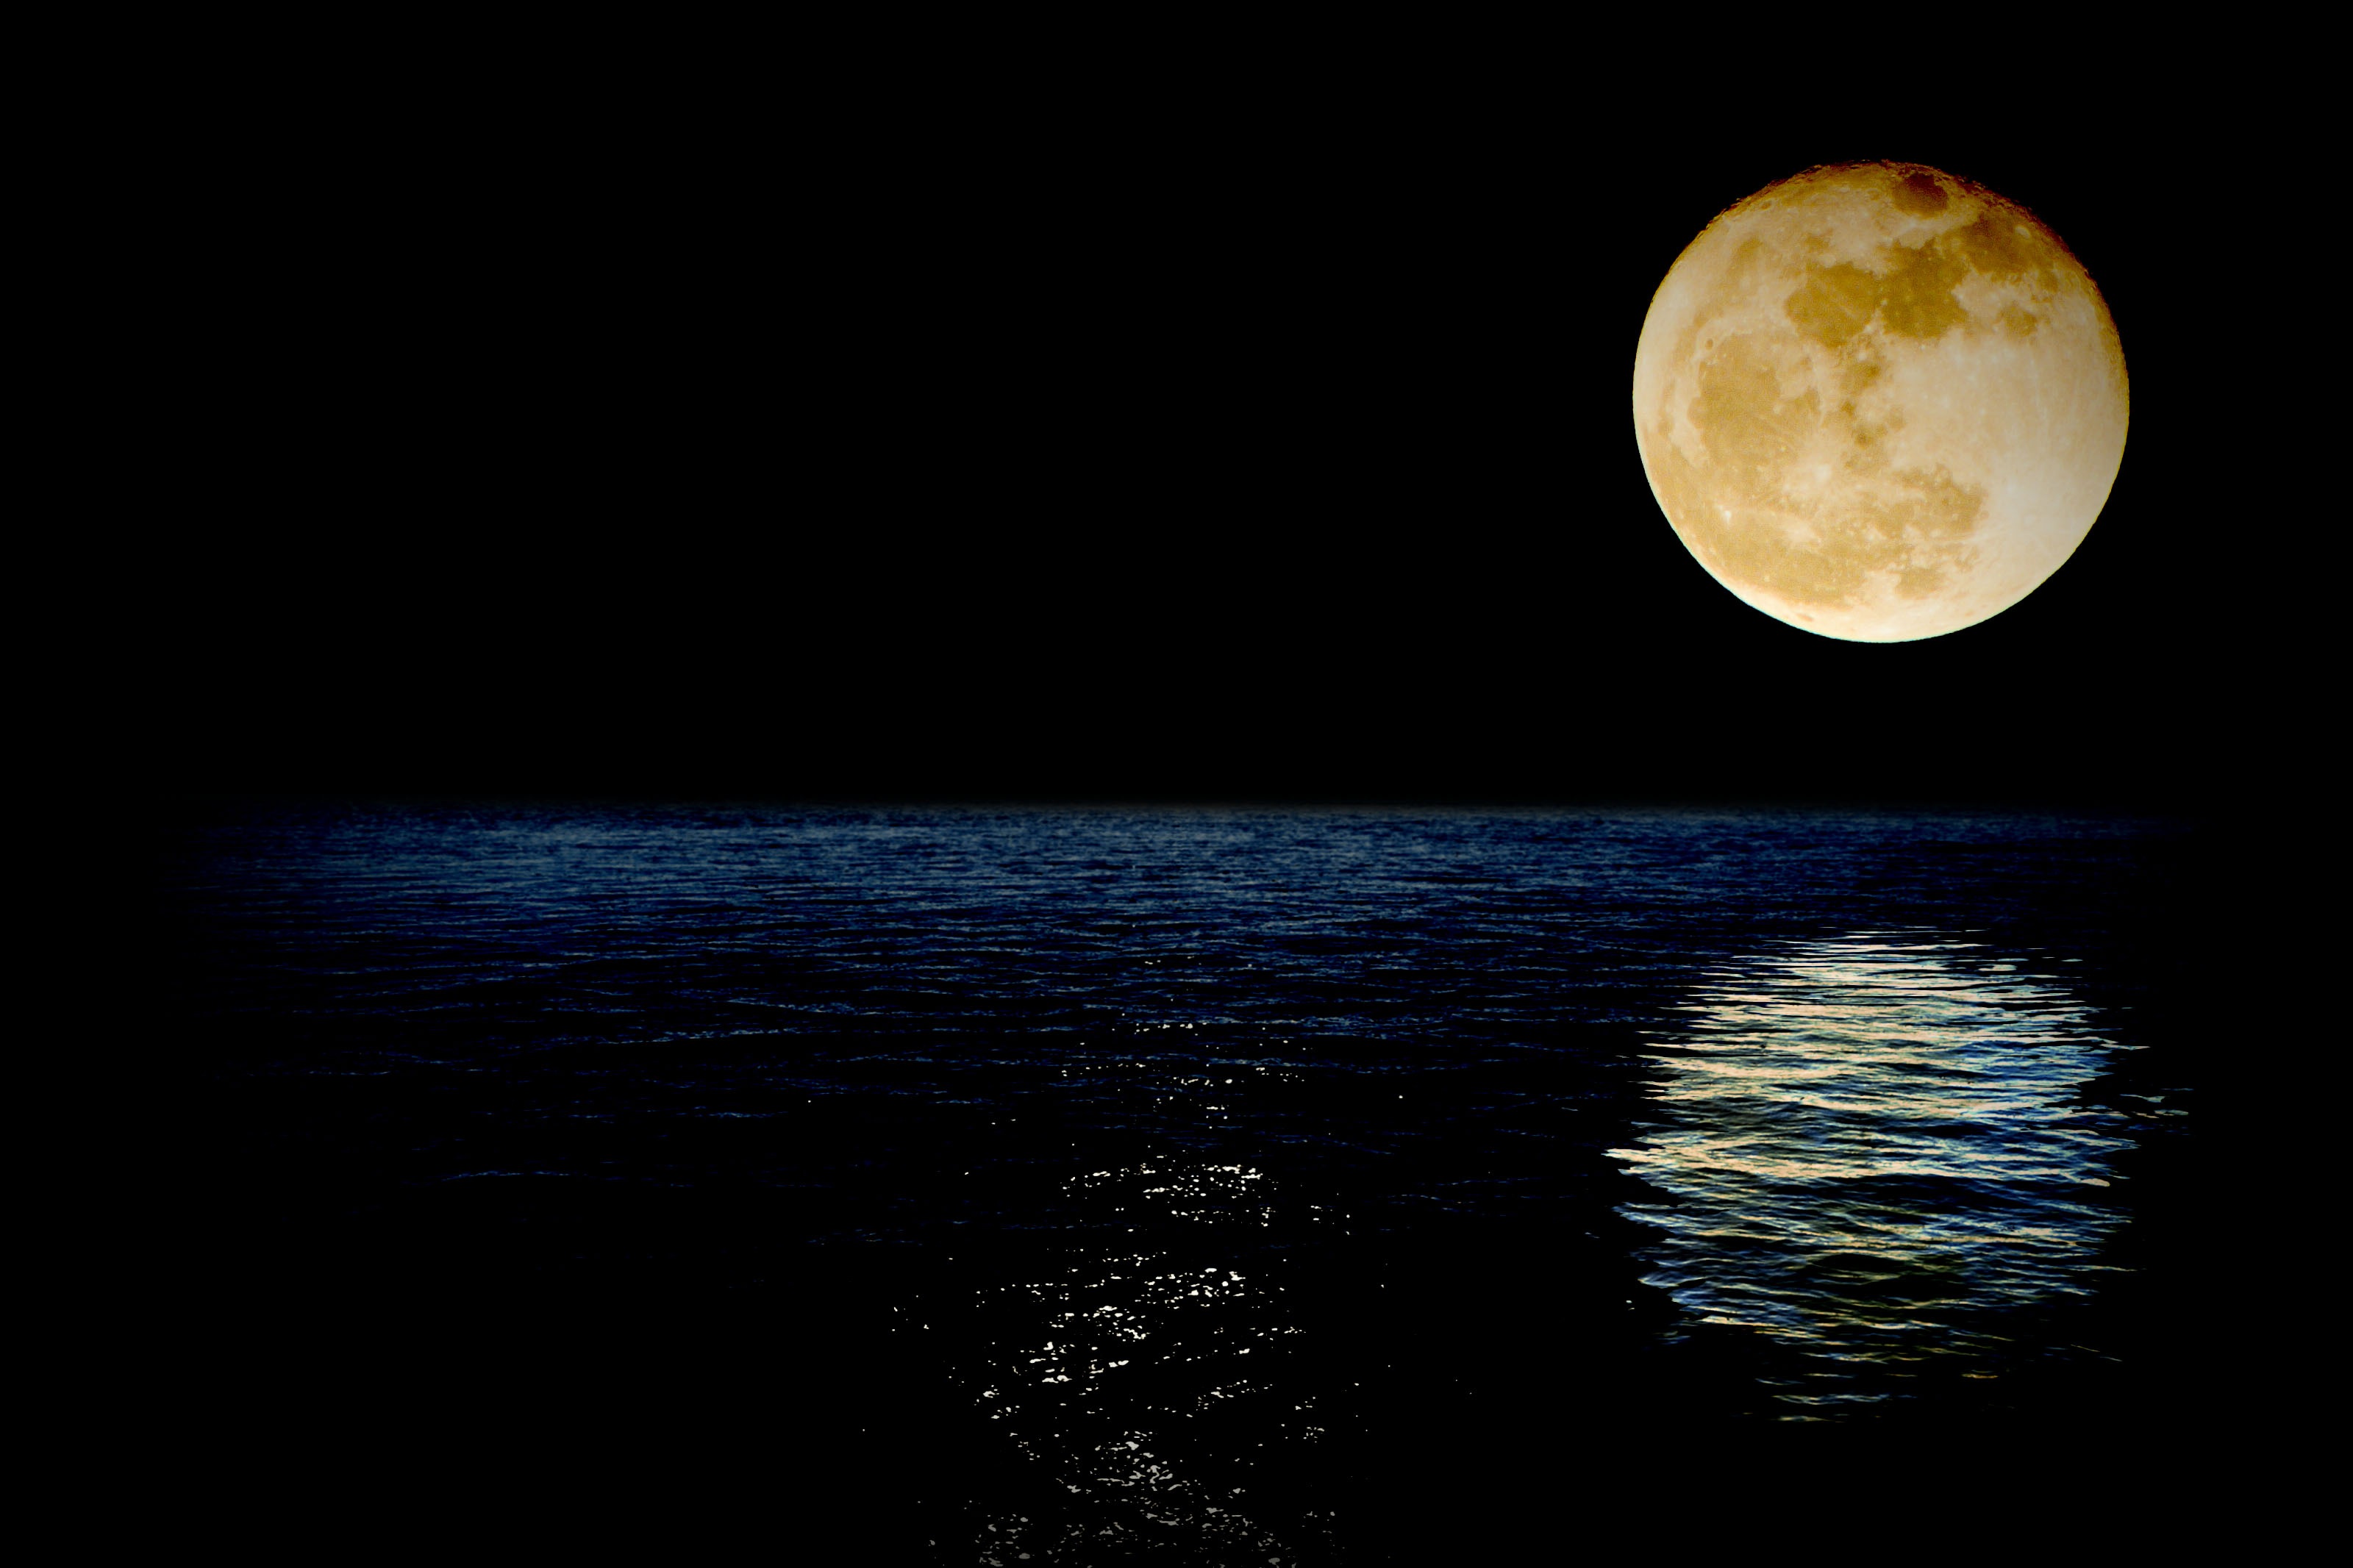
luna, super, superluna, sea, reflection, water, night, sky, colors, horizon, summer, holidays, light, atmosphere, landscape, italy, reflections